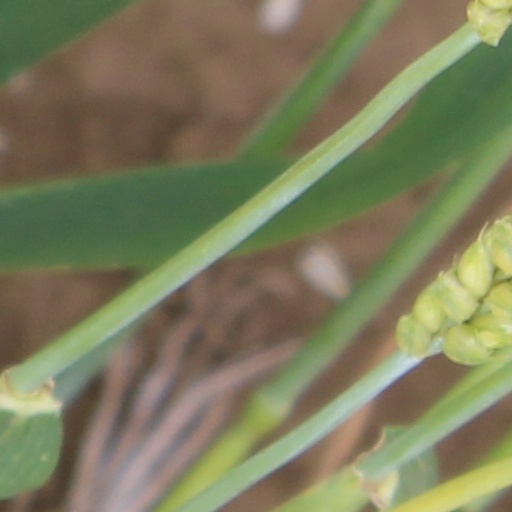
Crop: wheat